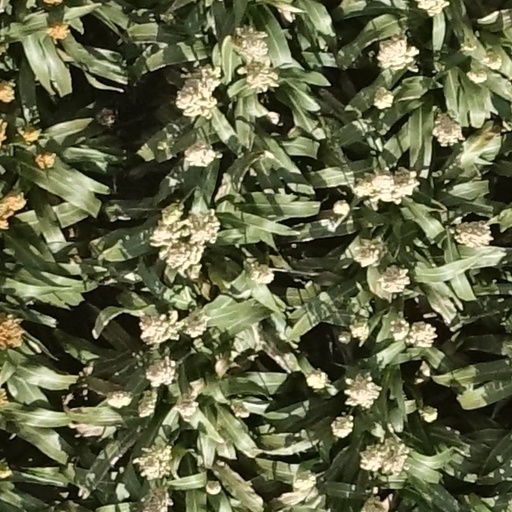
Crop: sorghum